Lorenzo Ferrero

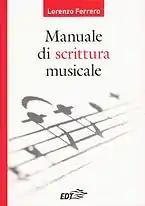

In 2007 Lorenzo Ferrero was appointed to the board of directors and elected vice-president of SIAE, the Italian Authors and Publishers Association. That same year he published the "Manuale di scrittura musicale", a manual which describes the basic rules of correct and elegant music writing from the orthographic as well as the graphic point of view, which is addressed to all composers, musicologists, teachers, students and copy-editors in need of practical advice. In 2008 he translated, edited and published "Lo studio dell'orchestrazione", the Italian edition of Samuel Adler's "The Study of Orchestration", a landmark orchestration manual.